Toyota AA

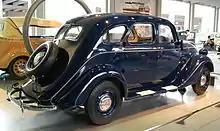
1943 Toyota Model AC rear view

Design work began in 1938. A total of 115 AC sedans was produced from 1943 until 1948 with no direct replacement as production efforts focused on the much smaller SA. Forty-three were produced in 1943, 19 in 1944 (until February), and 50 units were made from spares in 1947 for a military order, with a final three being built in 1948. No Toyota passenger car production occurred in the years 1945 and 1946, although what would become the first post-war car, the SA, was in development during these years.